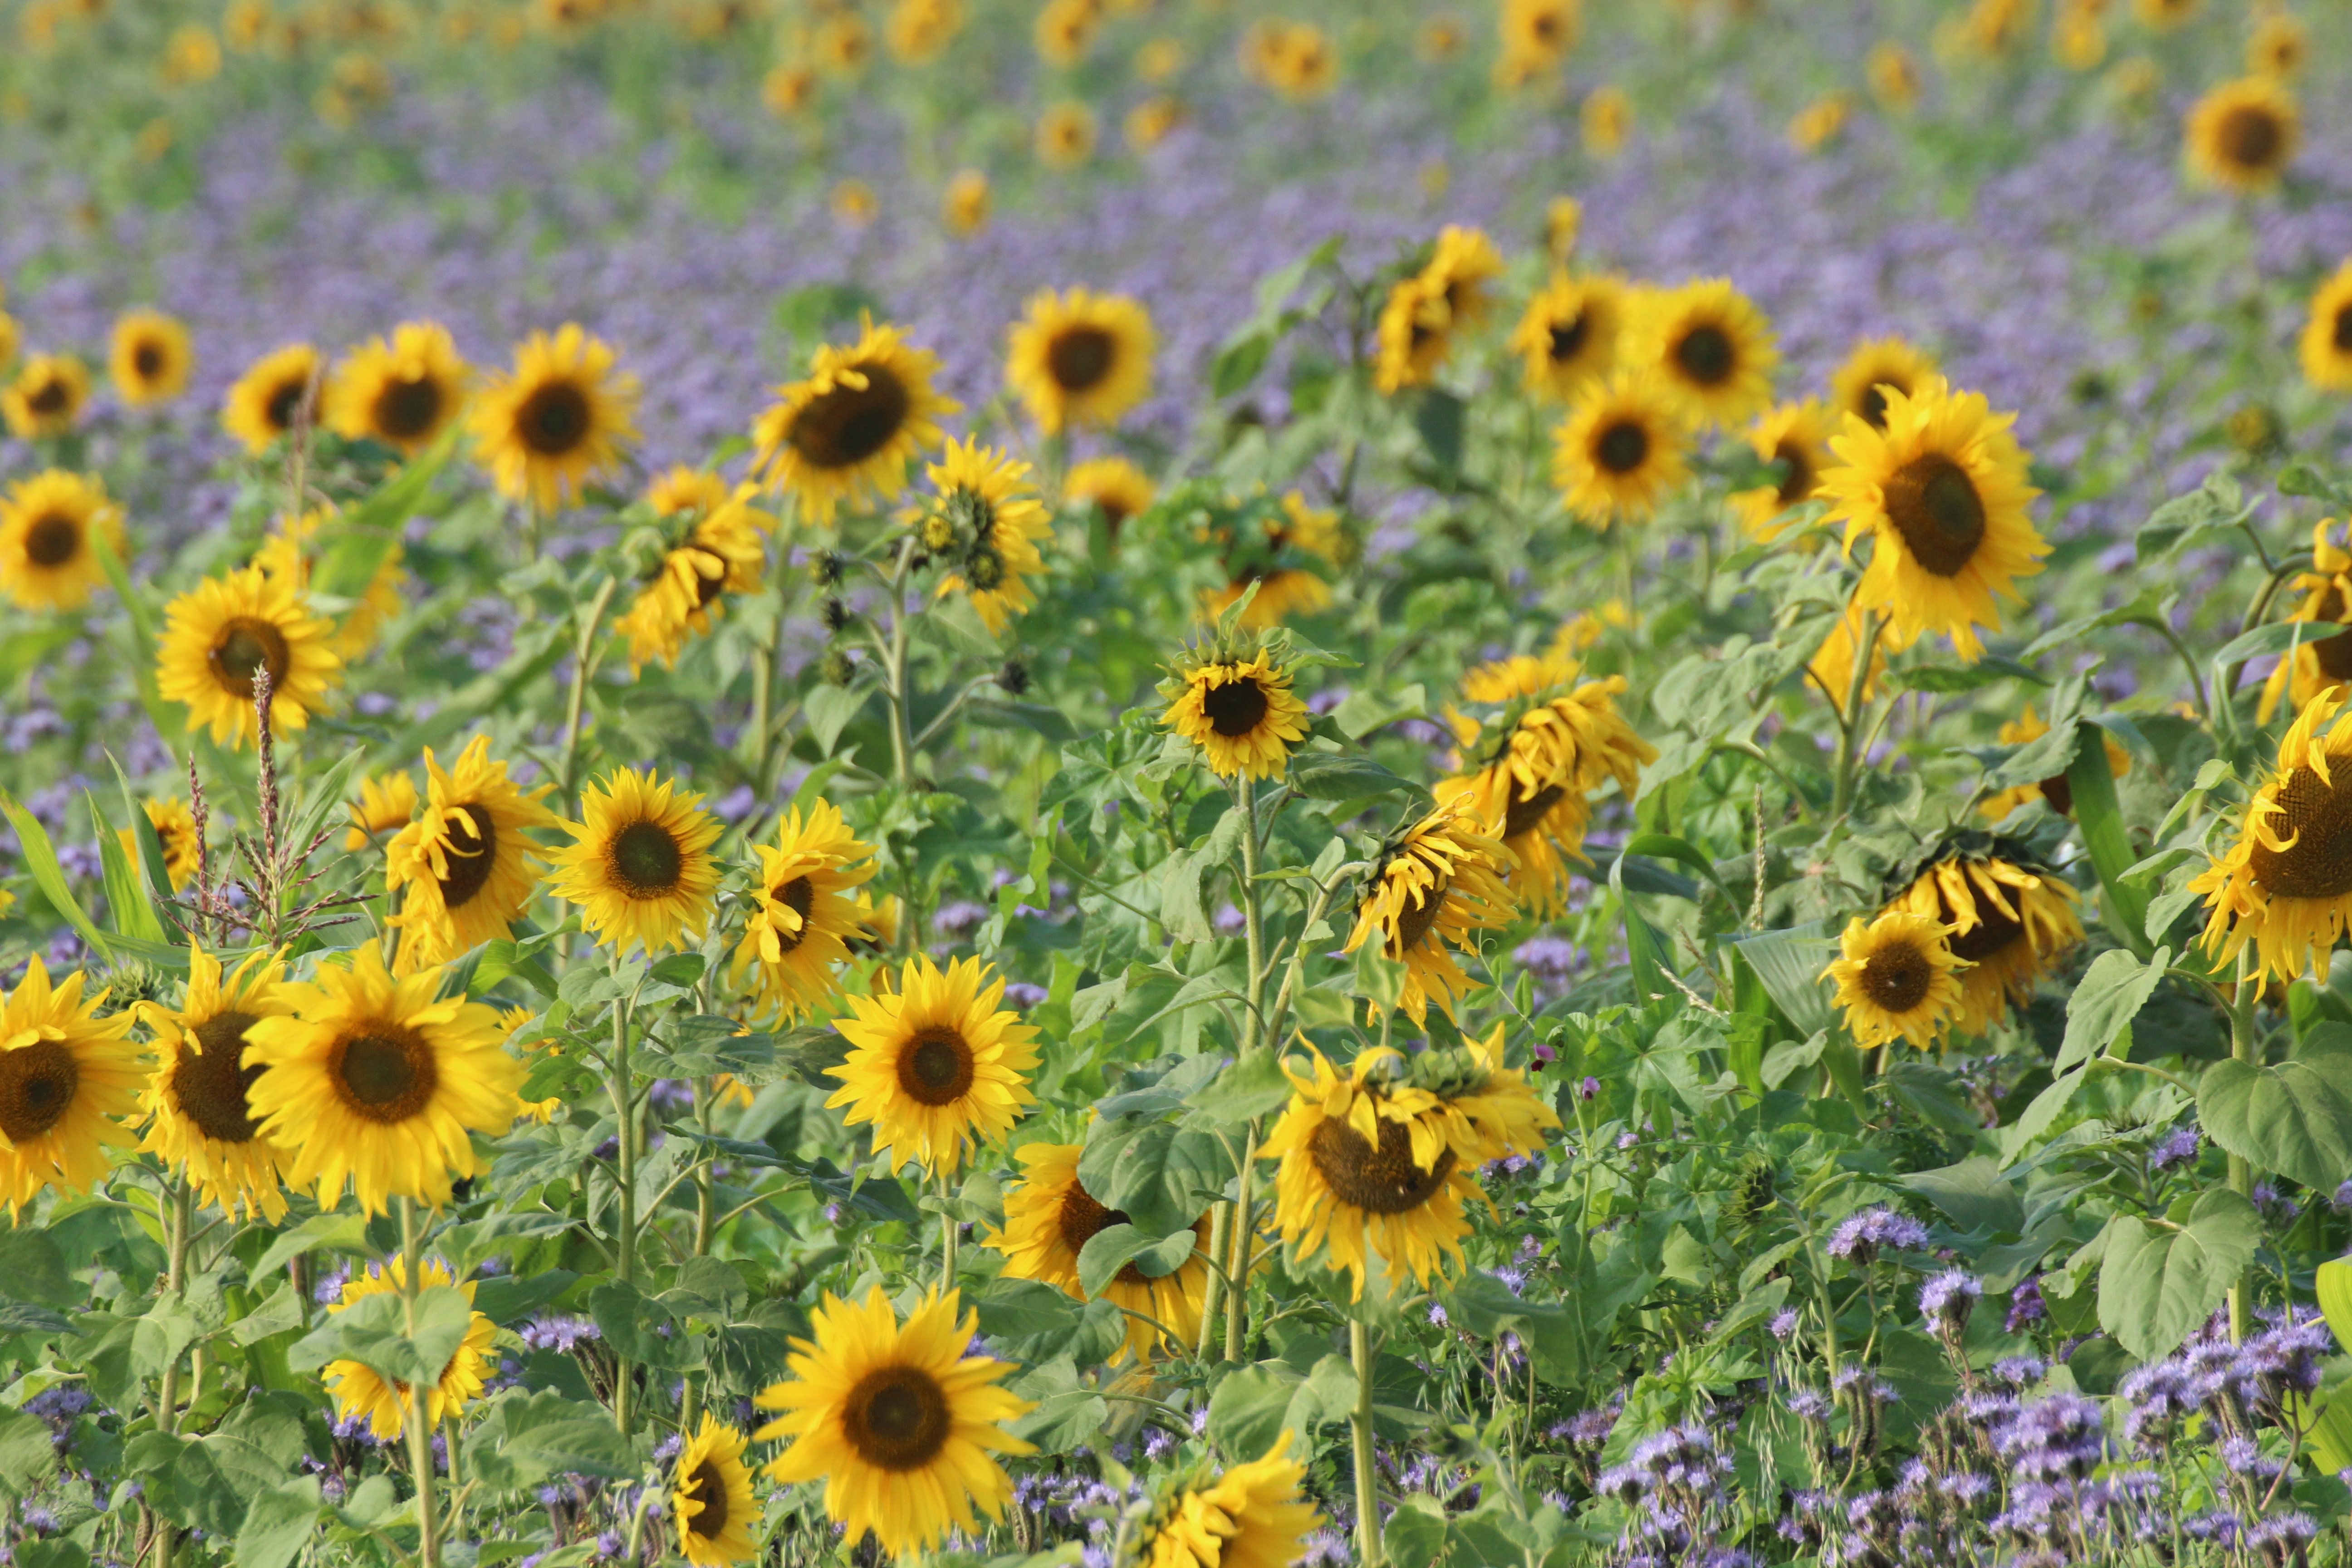
nature, plant, field, meadow, prairie, flower, botany, yellow, flora, sunflower, wildflower, flowers, grassland, asteraceae, composites, garden plant, flowering plant, daisy family, helianthus annuus, annual plant, land plant